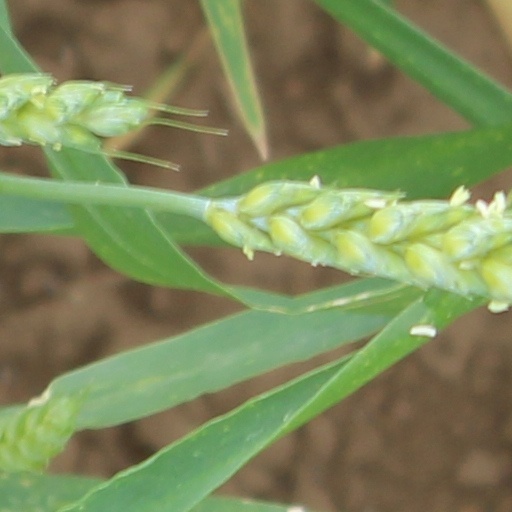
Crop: wheat